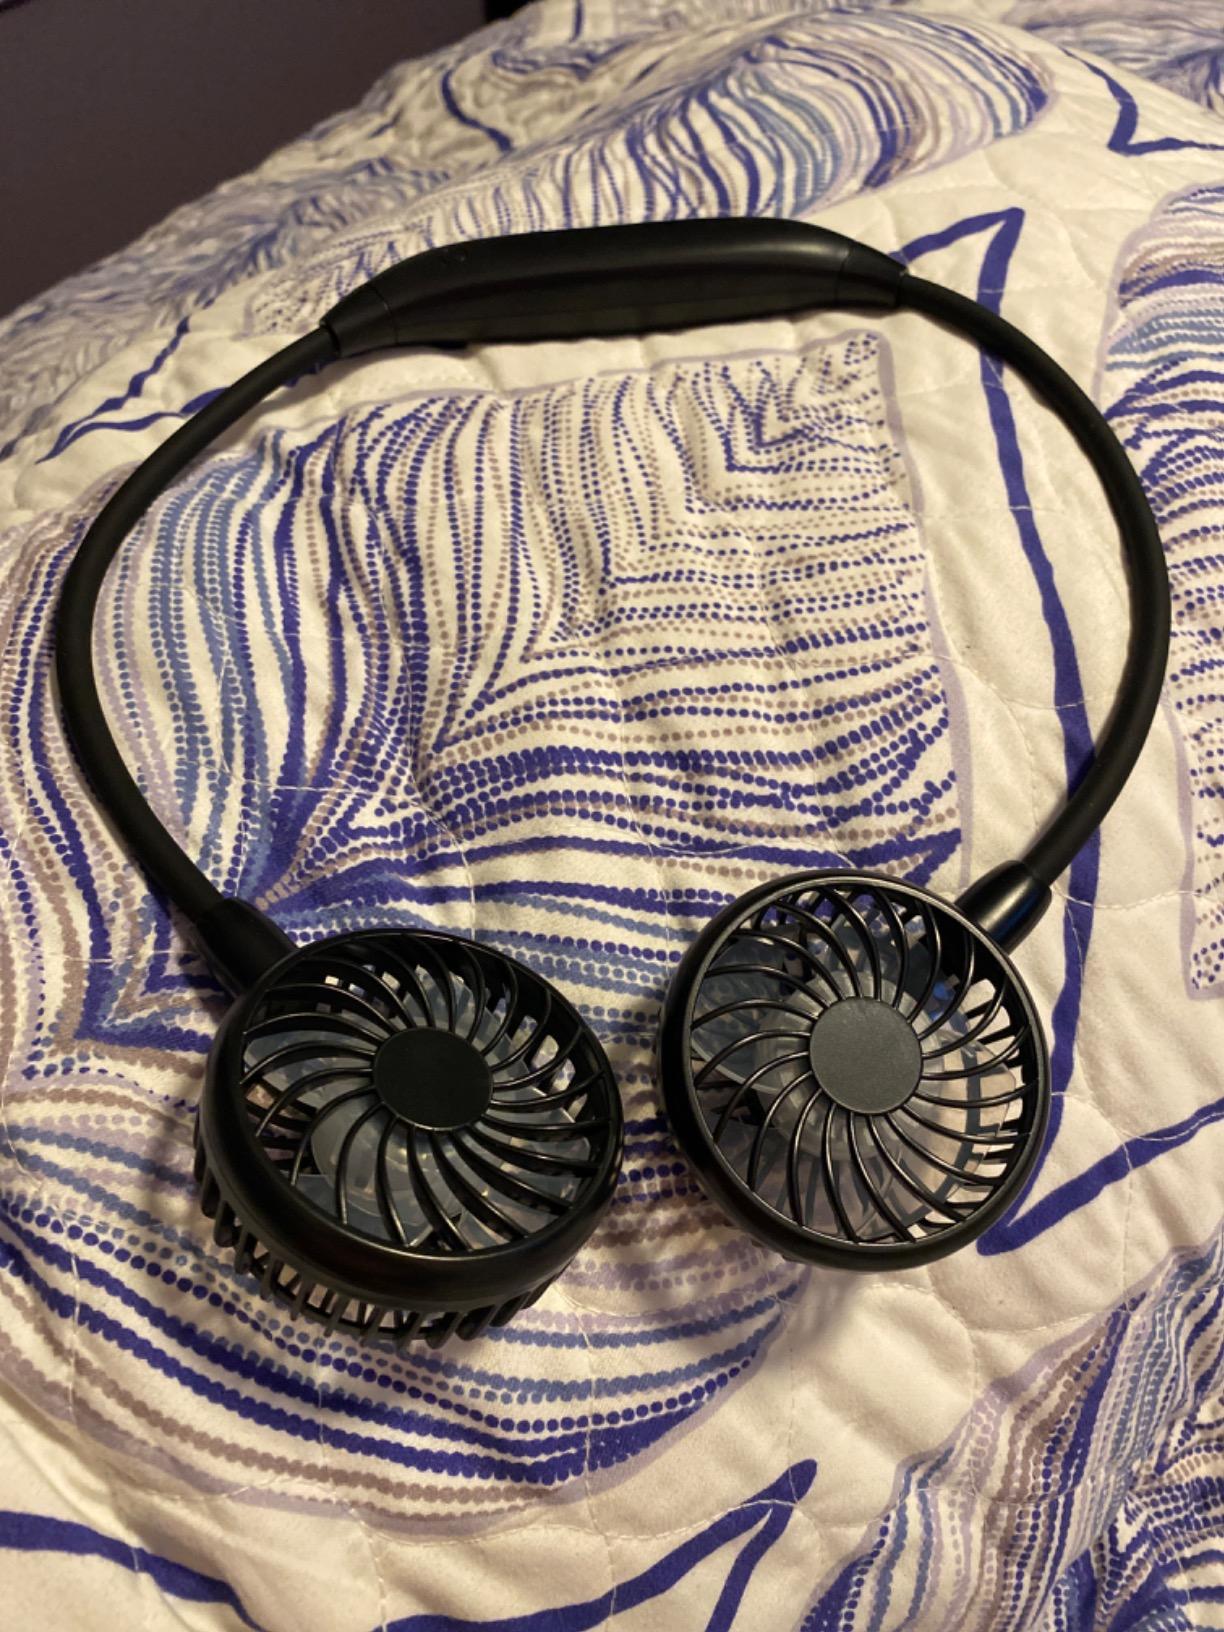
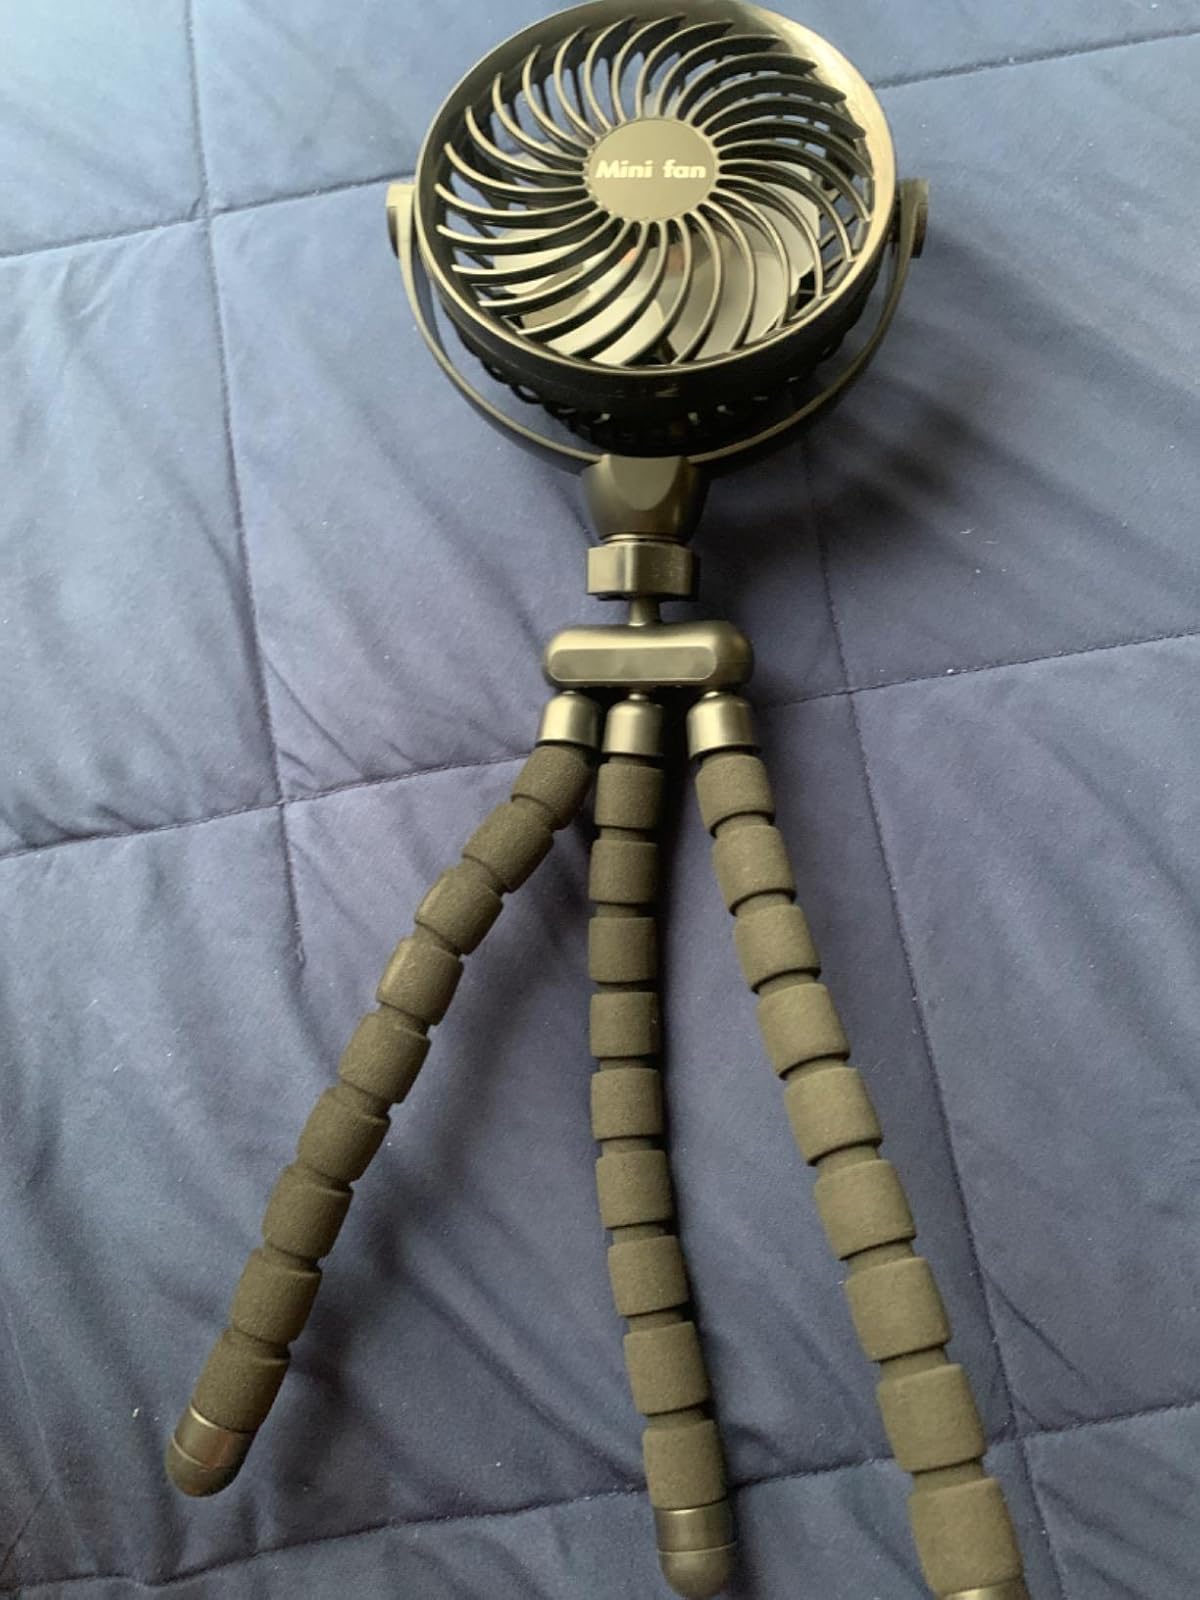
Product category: fan
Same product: no